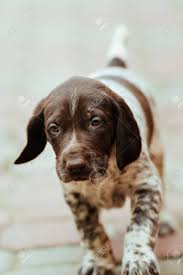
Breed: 211-n000059-German_short_haired_pointer